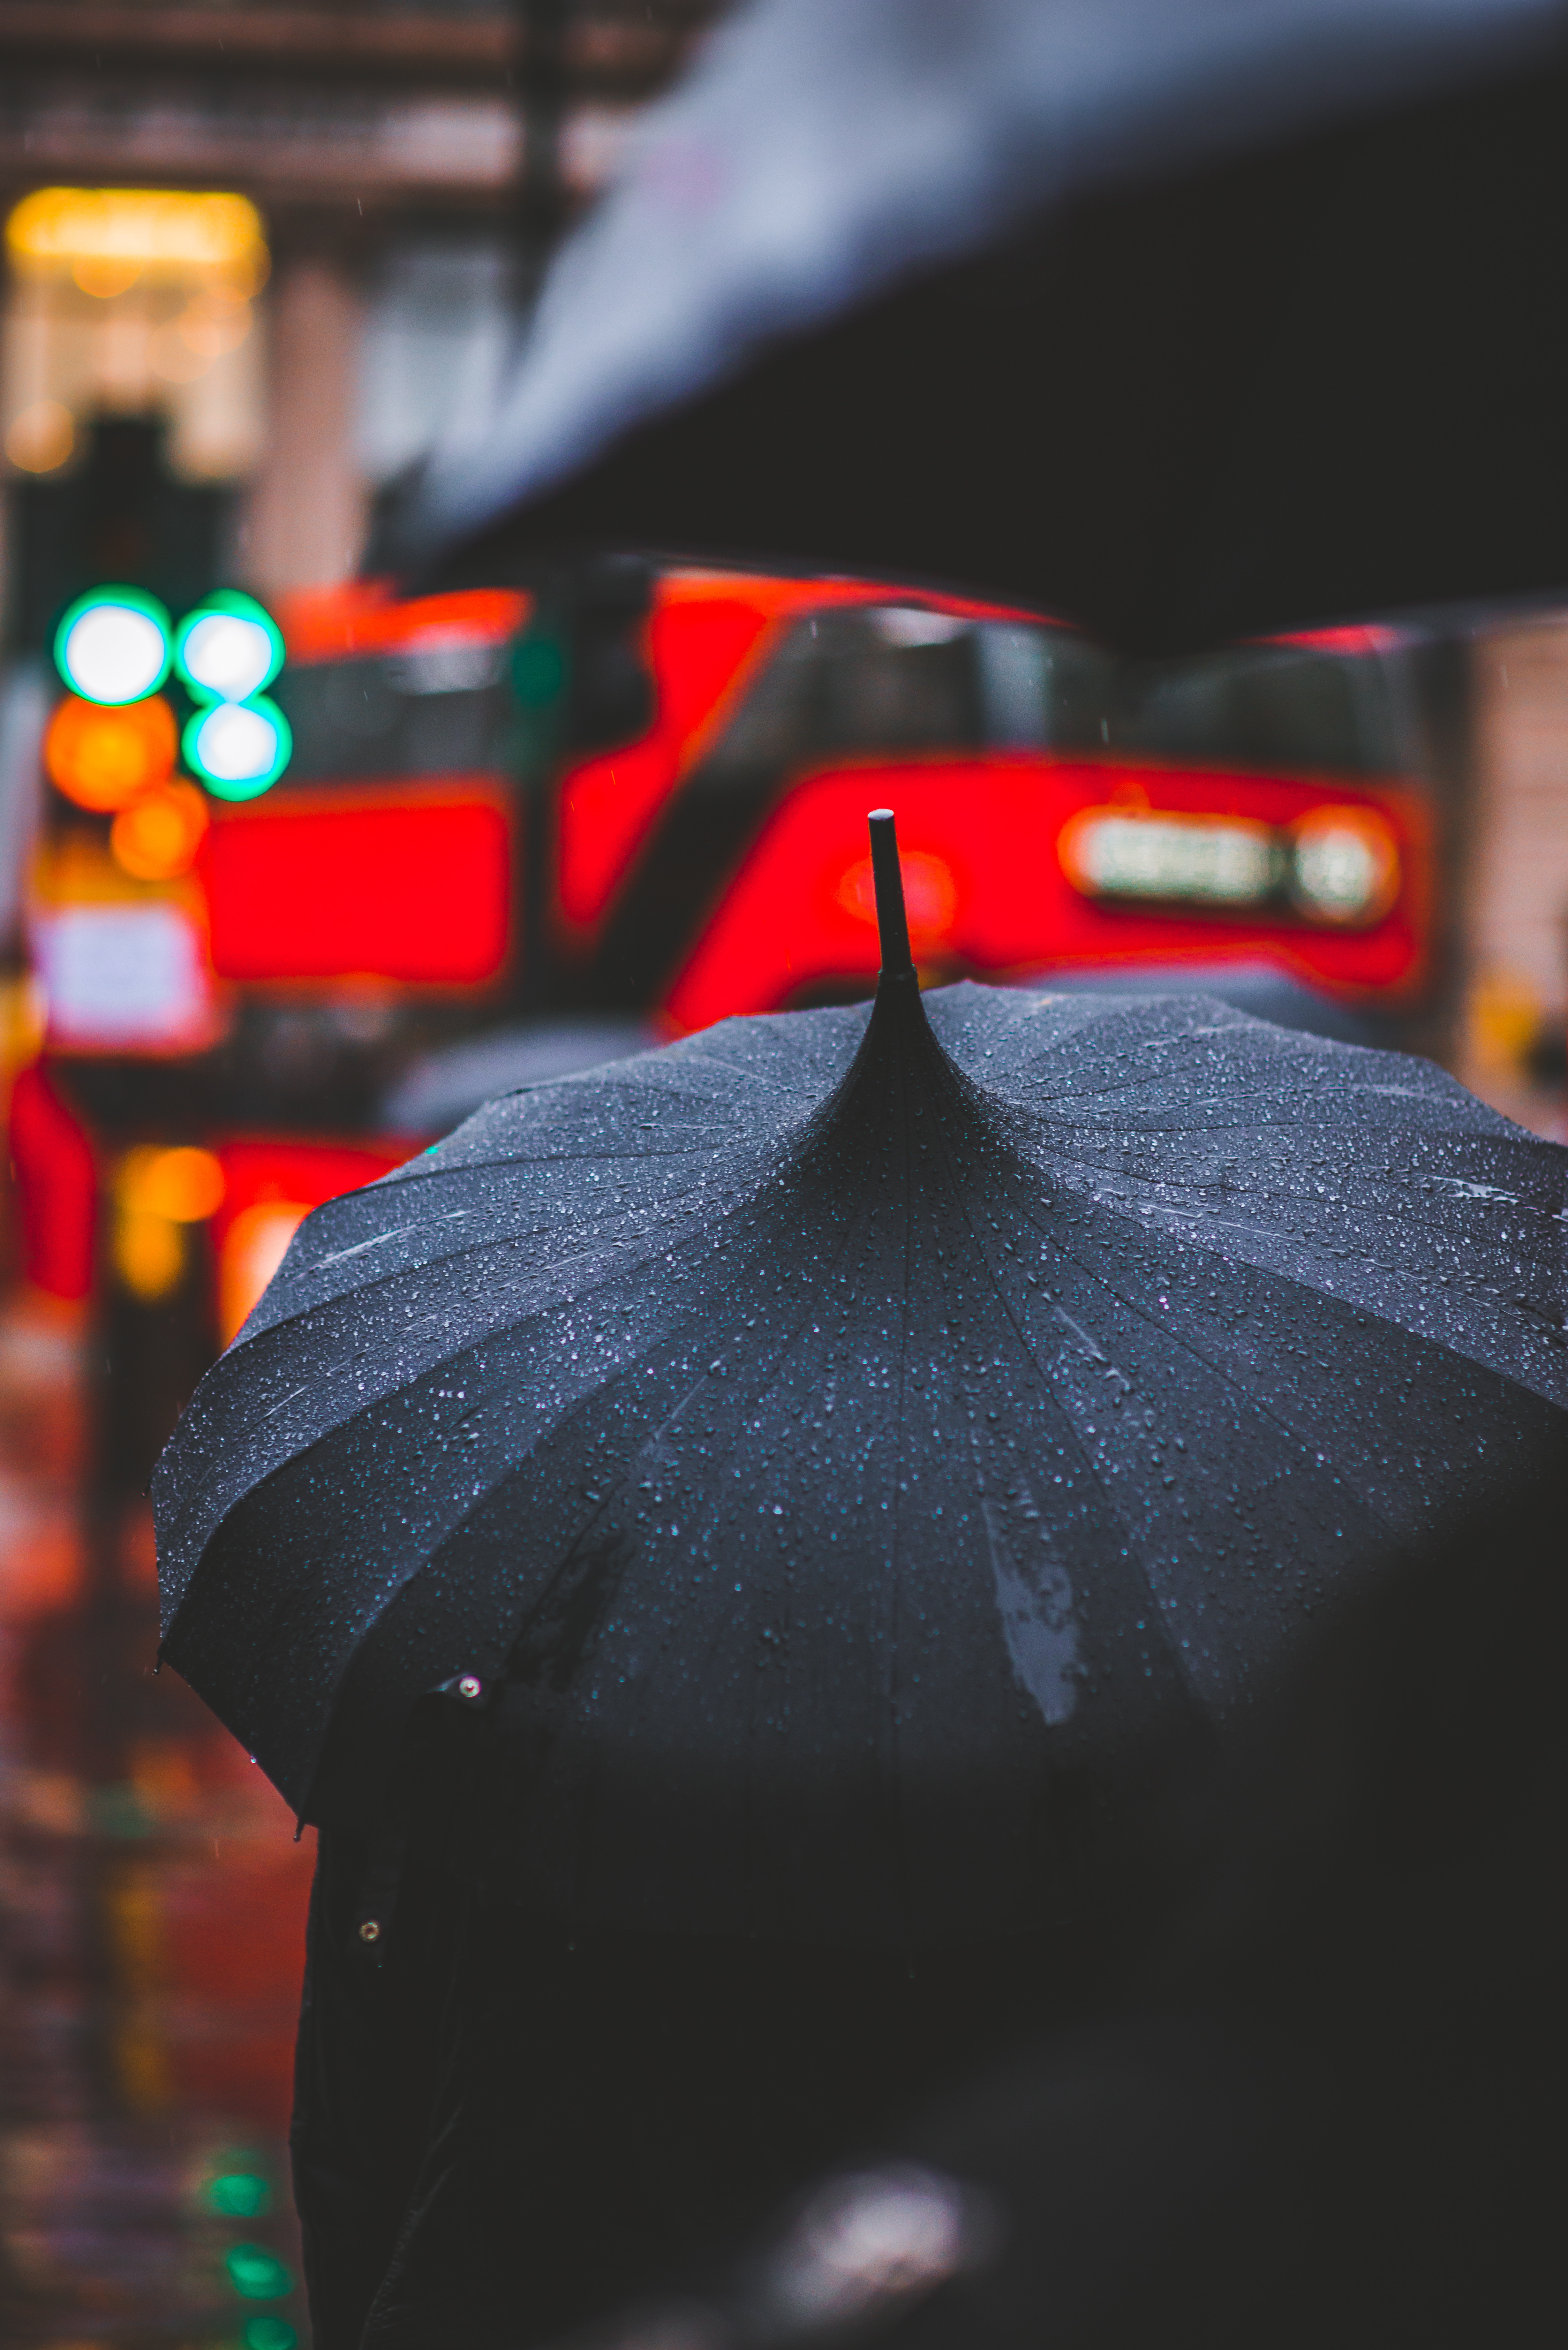
light, car, night, reflection, red, darkness